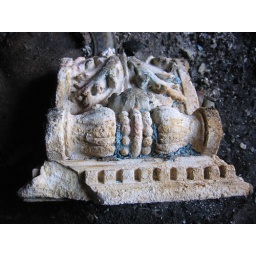
Seen in the balcony above the drop ceiling put in when this theater became a church